Chris Blewitt

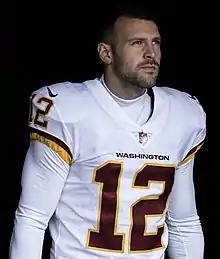
Blewitt in 2021

Blewitt signed with the Washington Football Team's practice squad in October 2021. He was promoted to the active roster after their previous kicker, Dustin Hopkins, was released on October 20, but was waived on November 9 after getting three field goal attempts blocked over two weeks.